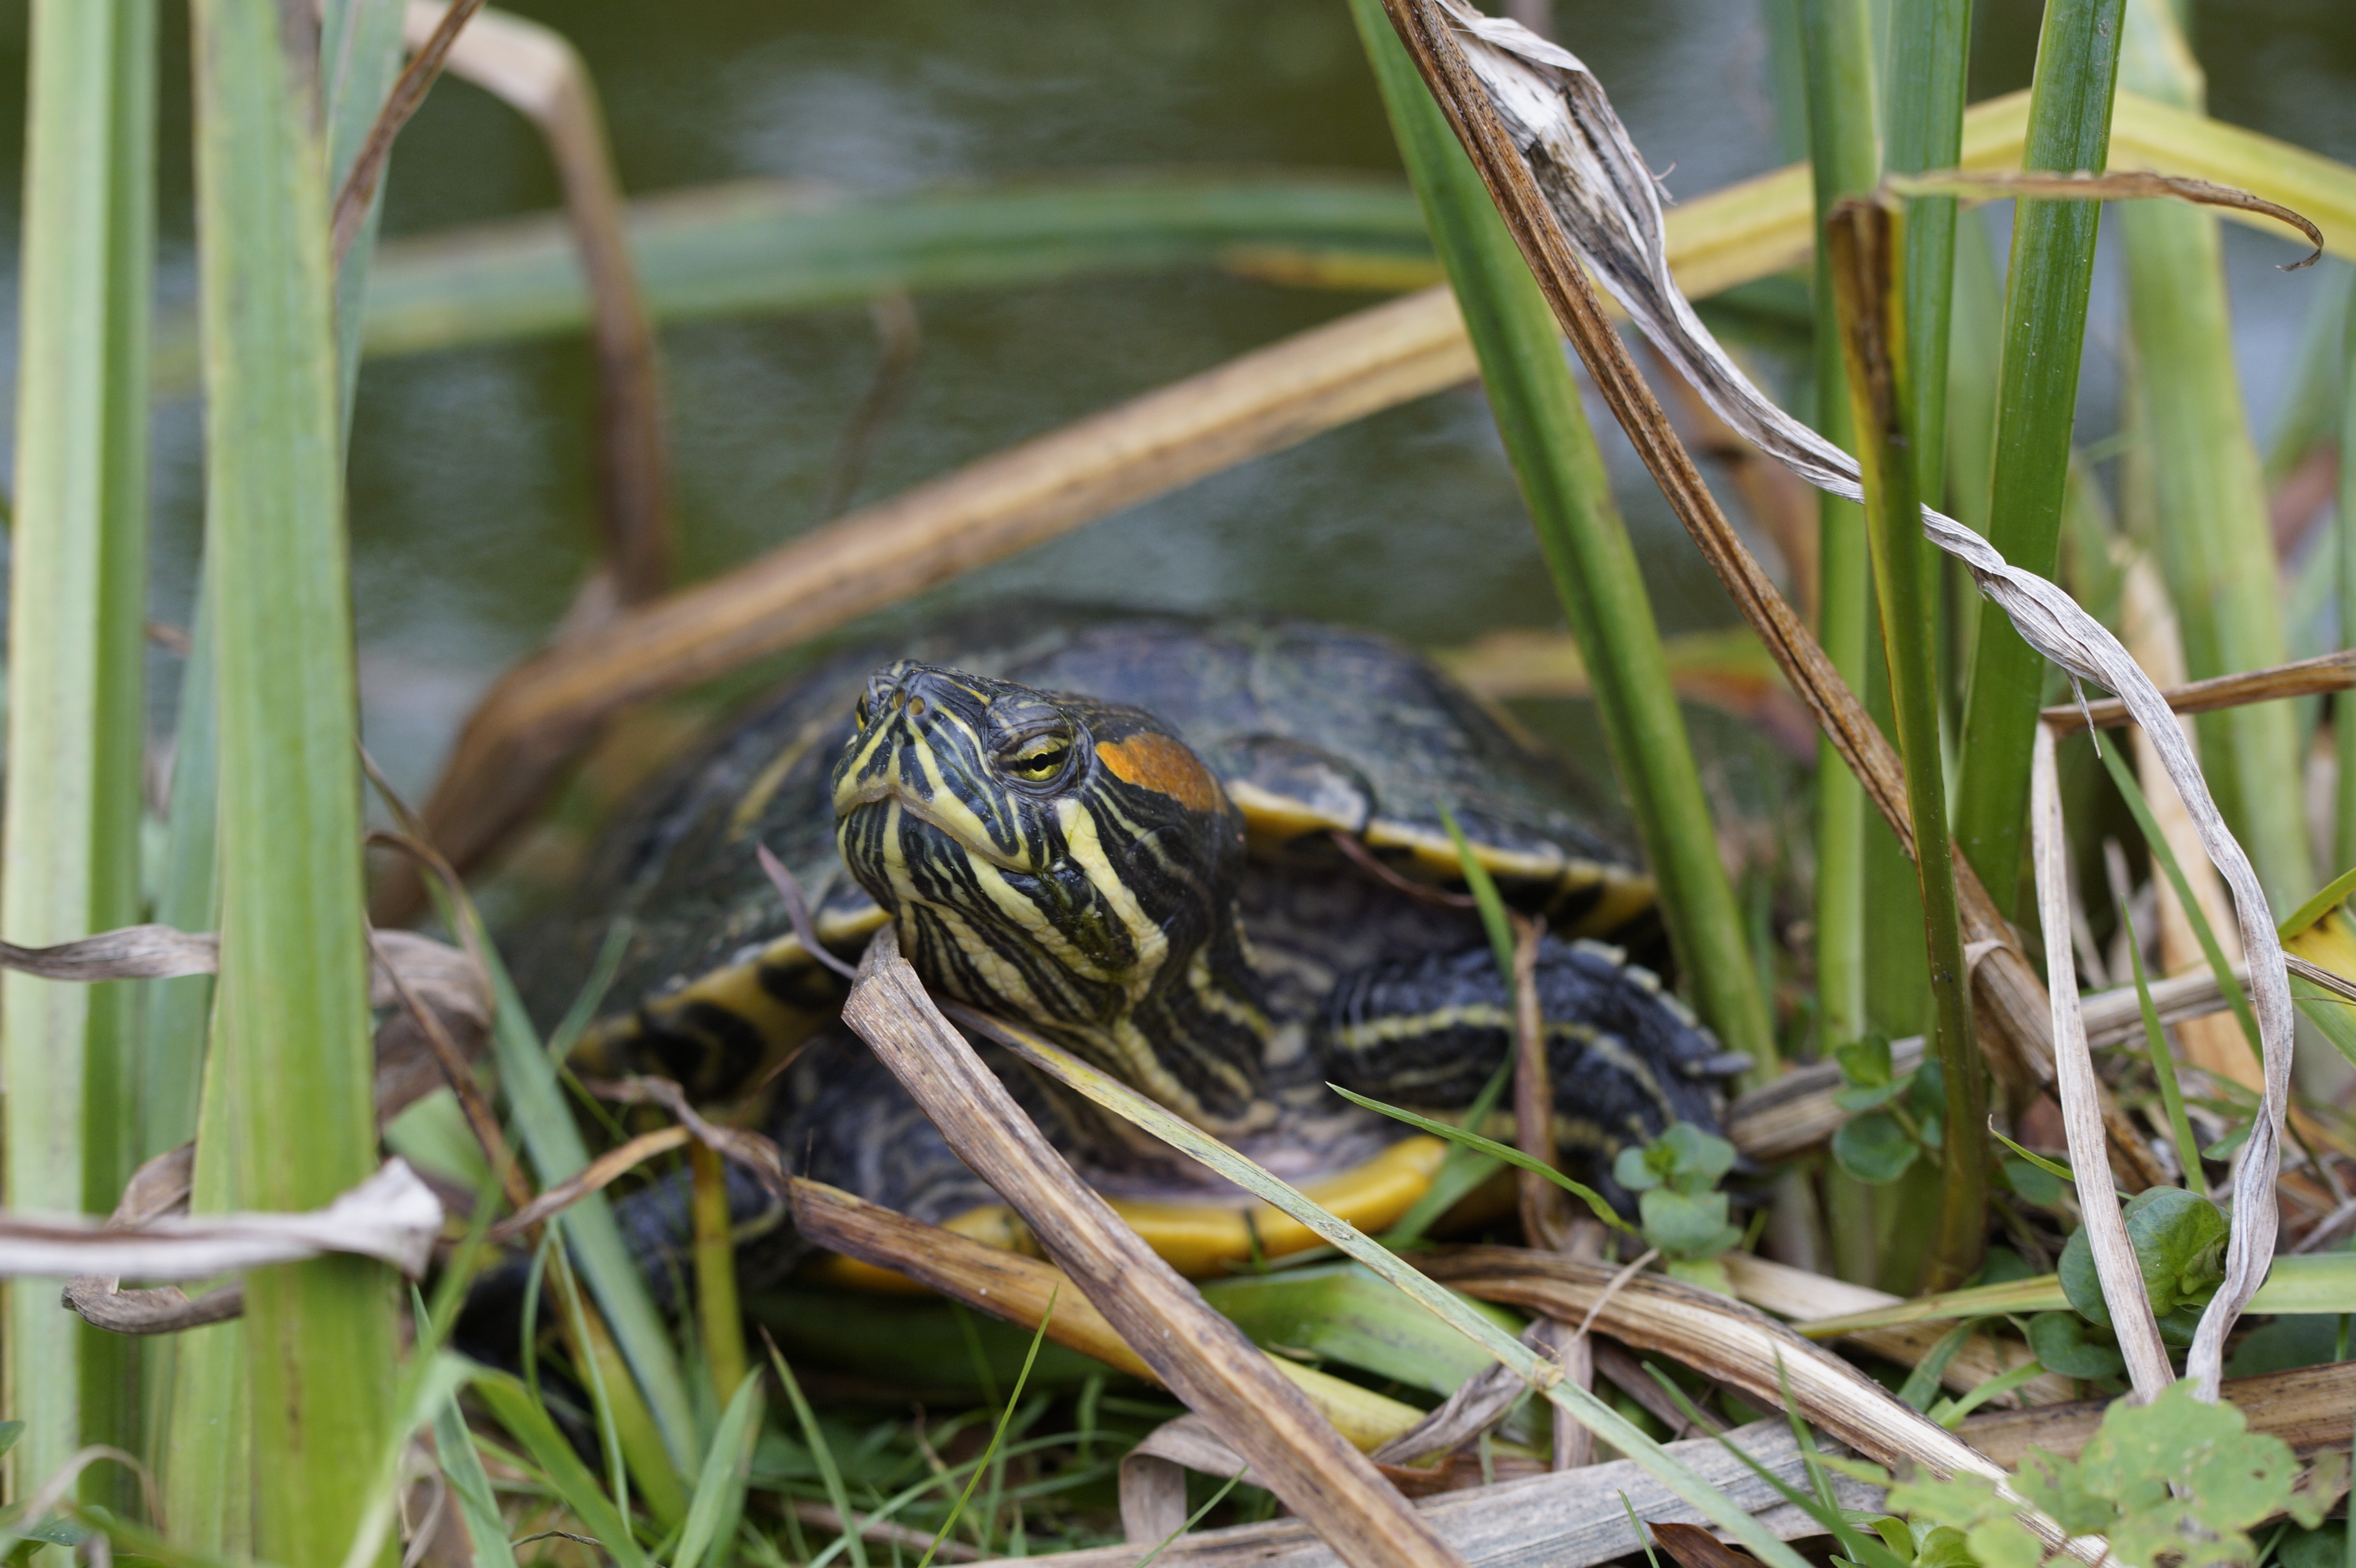
wildlife, green, turtle, reptile, amphibian, fauna, vertebrate, hidden, at the pond, water turtle, on the water, on the shore, emydidae